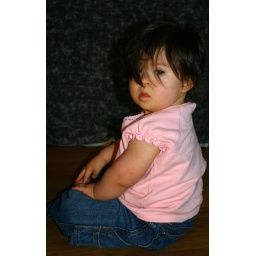
Sofia in pink shirt